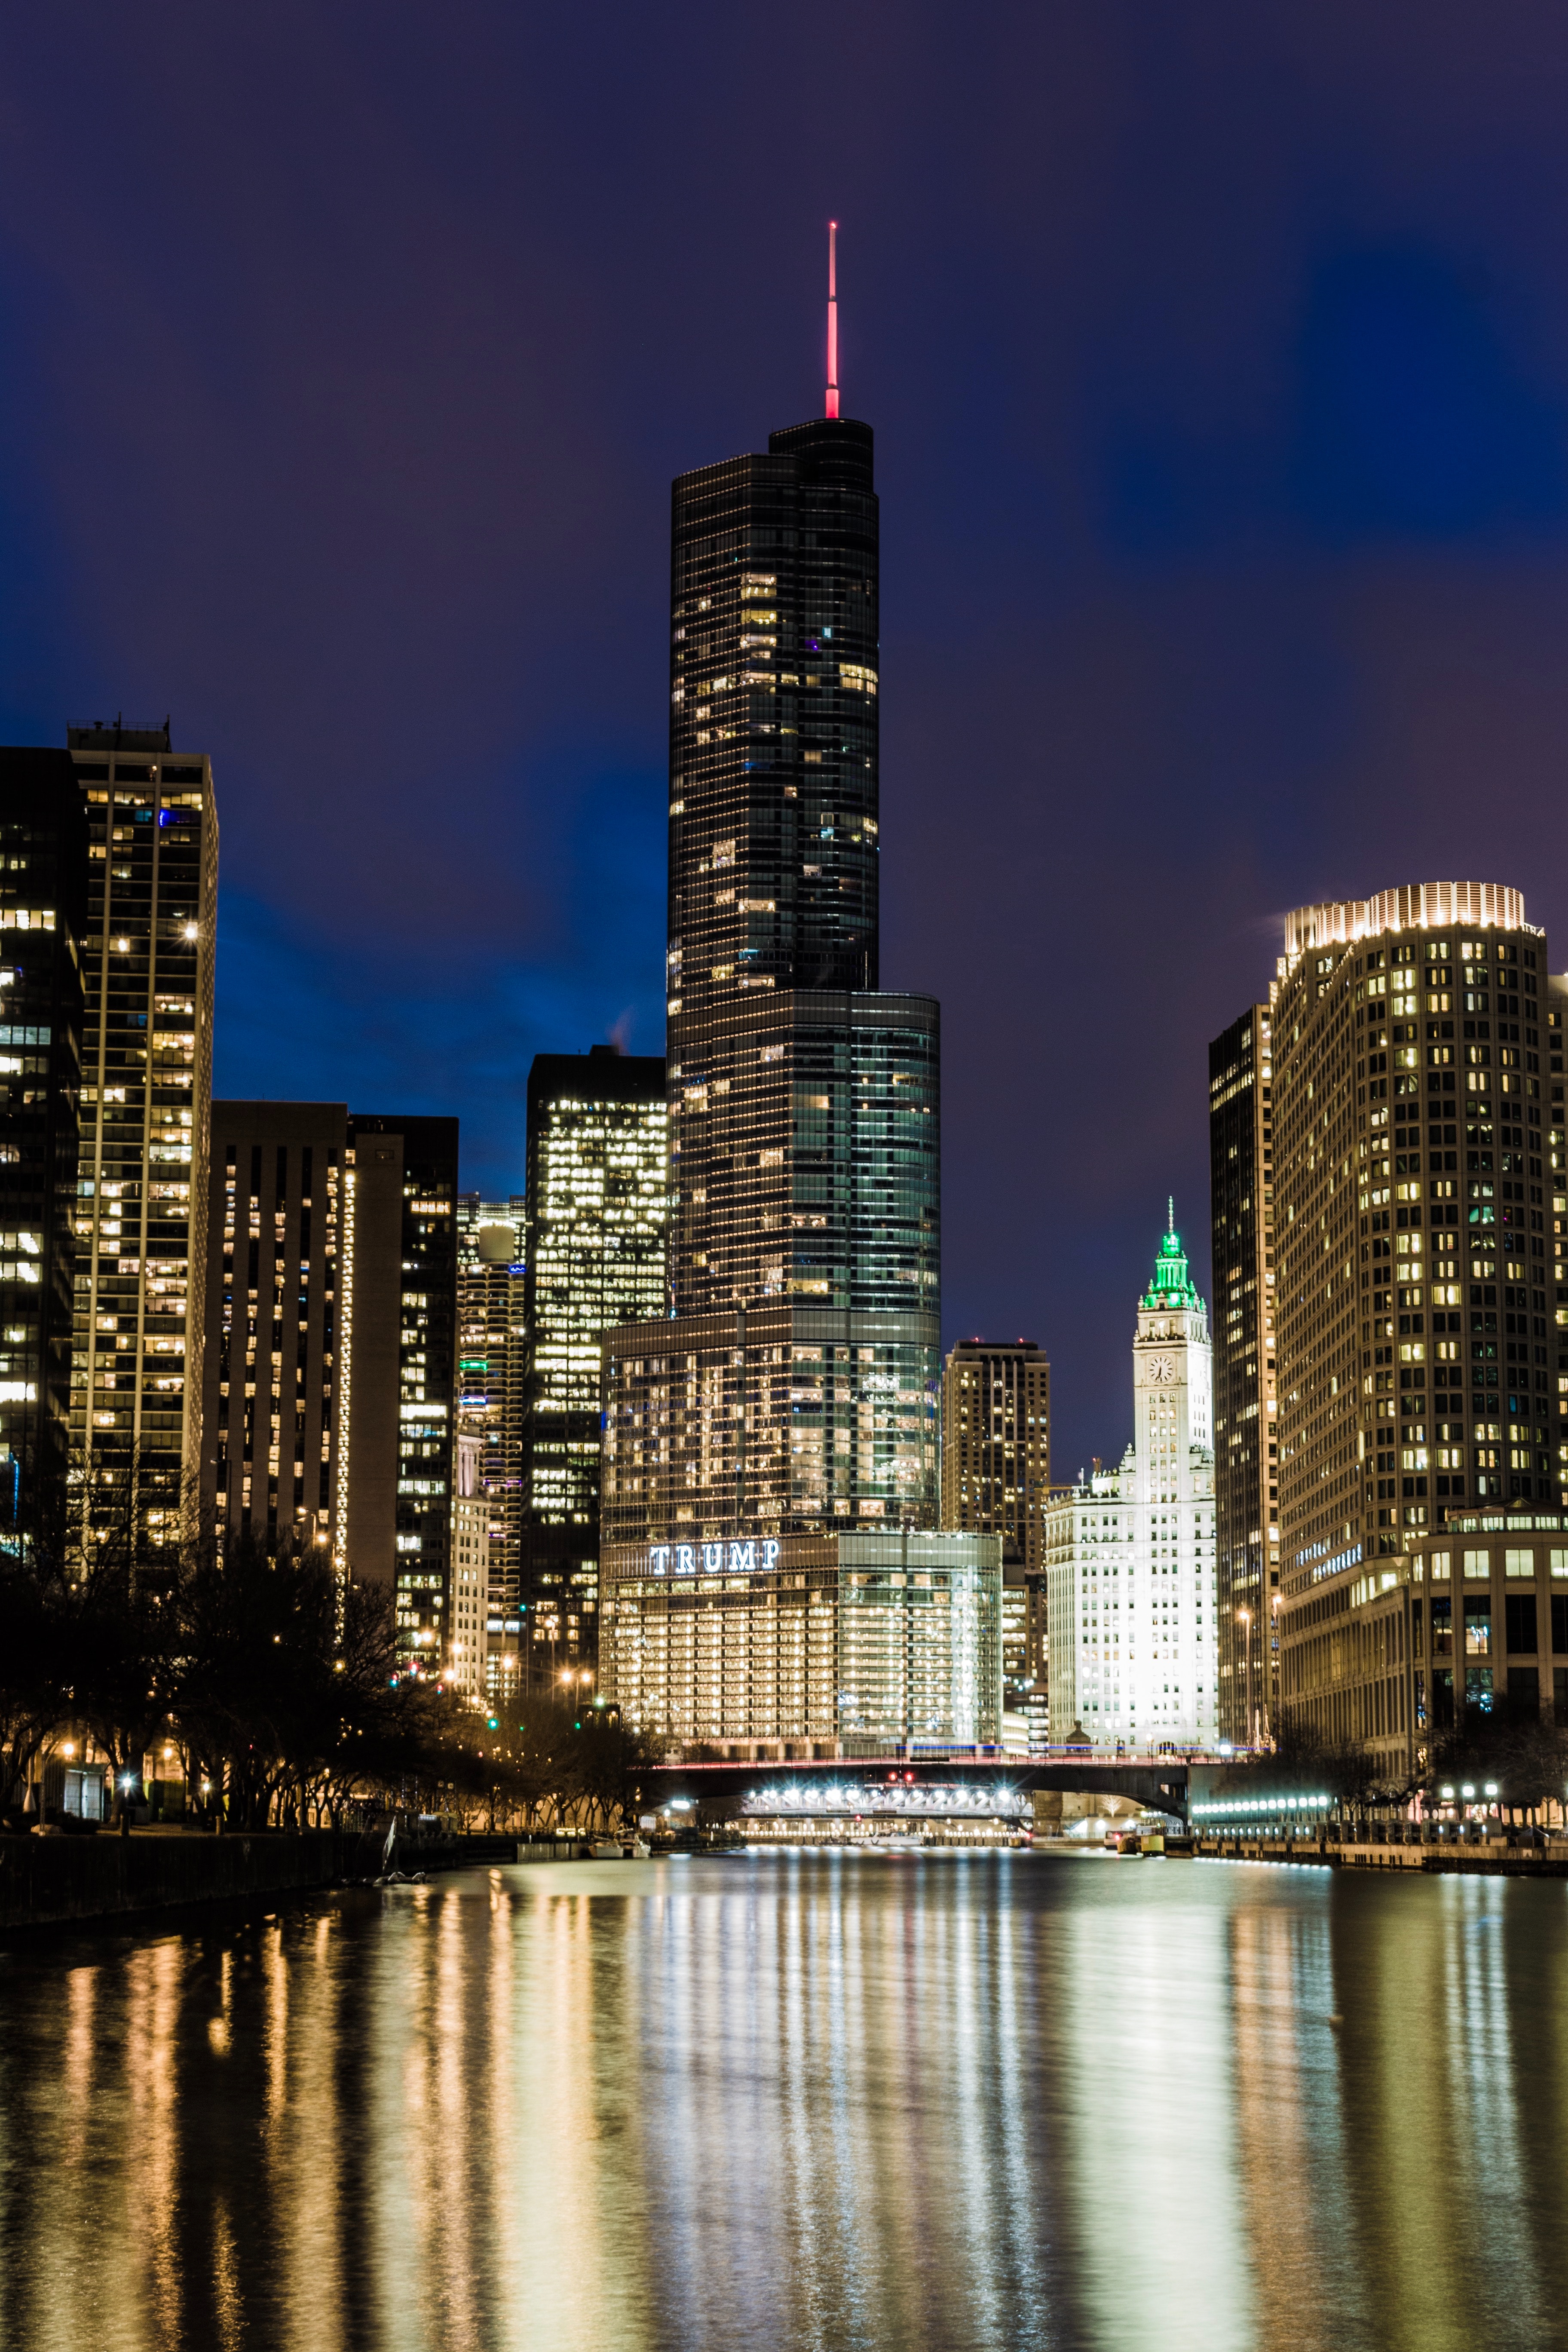
city, metropolitan area, cityscape, skyline, skyscraper, urban area, reflection, landmark, tower block, metropolis, night, human settlement, sky, tower, downtown, water, daytime, architecture, building, condominium, river, mixed use, evening, corporate headquarters, commercial building, dusk, world, horizon, headquarters